Elf

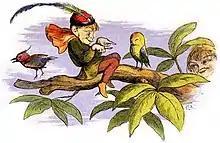
19th century illustration of an elf teasing a bird by Richard Doyle

Early modern English notions of elves became influential in eighteenth-century Germany. The Modern German "Elf" (m) and "Elfe" (f) was introduced as a loan-word from English in the 1740s and was prominent in Christoph Martin Wieland's 1764 translation of "A Midsummer Night's Dream".